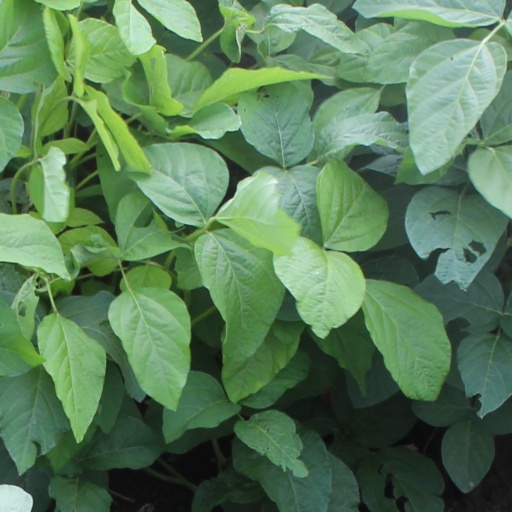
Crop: soybean